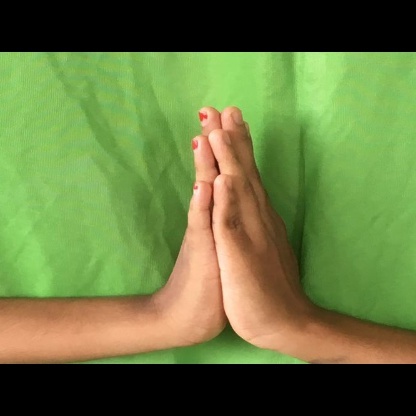
Mudra: Anjali